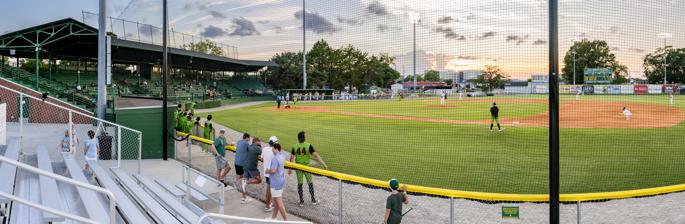
Building: Guy Smith Stadium
Country: United States of America
Year built: 1939
American sports venue Guy Smith Stadium Guy Smith Stadium during a Greenville Yard Gnomes game in 2024 Guy Smith Stadium Location within North Carolina Show map of North Carolina Guy Smith Stadium Guy Smith Stadium (the United States) Show map of the United States Address 1051 Moye Boulevard Greenville, North Carolina Coordinates 35°36′08″N 77°23′43″W / 35.60222°N 77.39528°W / 35.60222; -77.39528 Owner City of Greenville Operator City of Greenville Capacity 3,000 (1939) 2,100 (1950) 1,500 (2024) Field size 320-365-320 (1939) 320-390-320 (1940) Surface Grass Construction Opened 1939 ( 1939 ) Renovated 2024 Construction cost $50,000 (1939) $1 million (2024) Builder Works Project Administration Tenants Greenville Yard Gnomes ( CPL ) 2024–present JH Rose High School Greenville Greenies ( CPL (D) ) 1939–1941, 1946–1951 East Carolina Pirates football ( NCAA ) 1939–1941, 1946–1948 Guy Smith Stadium is a sports stadium in Greenville, North Carolina . It is primarily used for baseball and is the home of the Greenville Yard Gnomes , a collegiate summer baseball team in the Coastal Plain League . Guy Smith Stadium was built by the Works Project Administration for $50,000 in 1939 (equivalent to $1,095,000 in 2023). The ballpark is located within Guy Smith Park at 1051 Moye Boulevard. In 2022, the baseball field at the stadium was officially named Ronald “RV” Vincent Field for the long-time JH Rose High School baseball coach who is the all-time winningest coach in North Carolina high school baseball history. The Greenville Greenies played minor league baseball at the stadium as members of the Coastal Plain League (Class D) (1939–1941, 1946–1951). The Greenville Yard Gnomes will start playing collegiate summer baseball at the stadium in the current Coastal Plain League with the 2024 season. Stadium renovations for the 2024 season, at a cost of $1 million, include new seats, additional restroom facilities and concessions, a new hitting tunnel, and a new batting cage. References